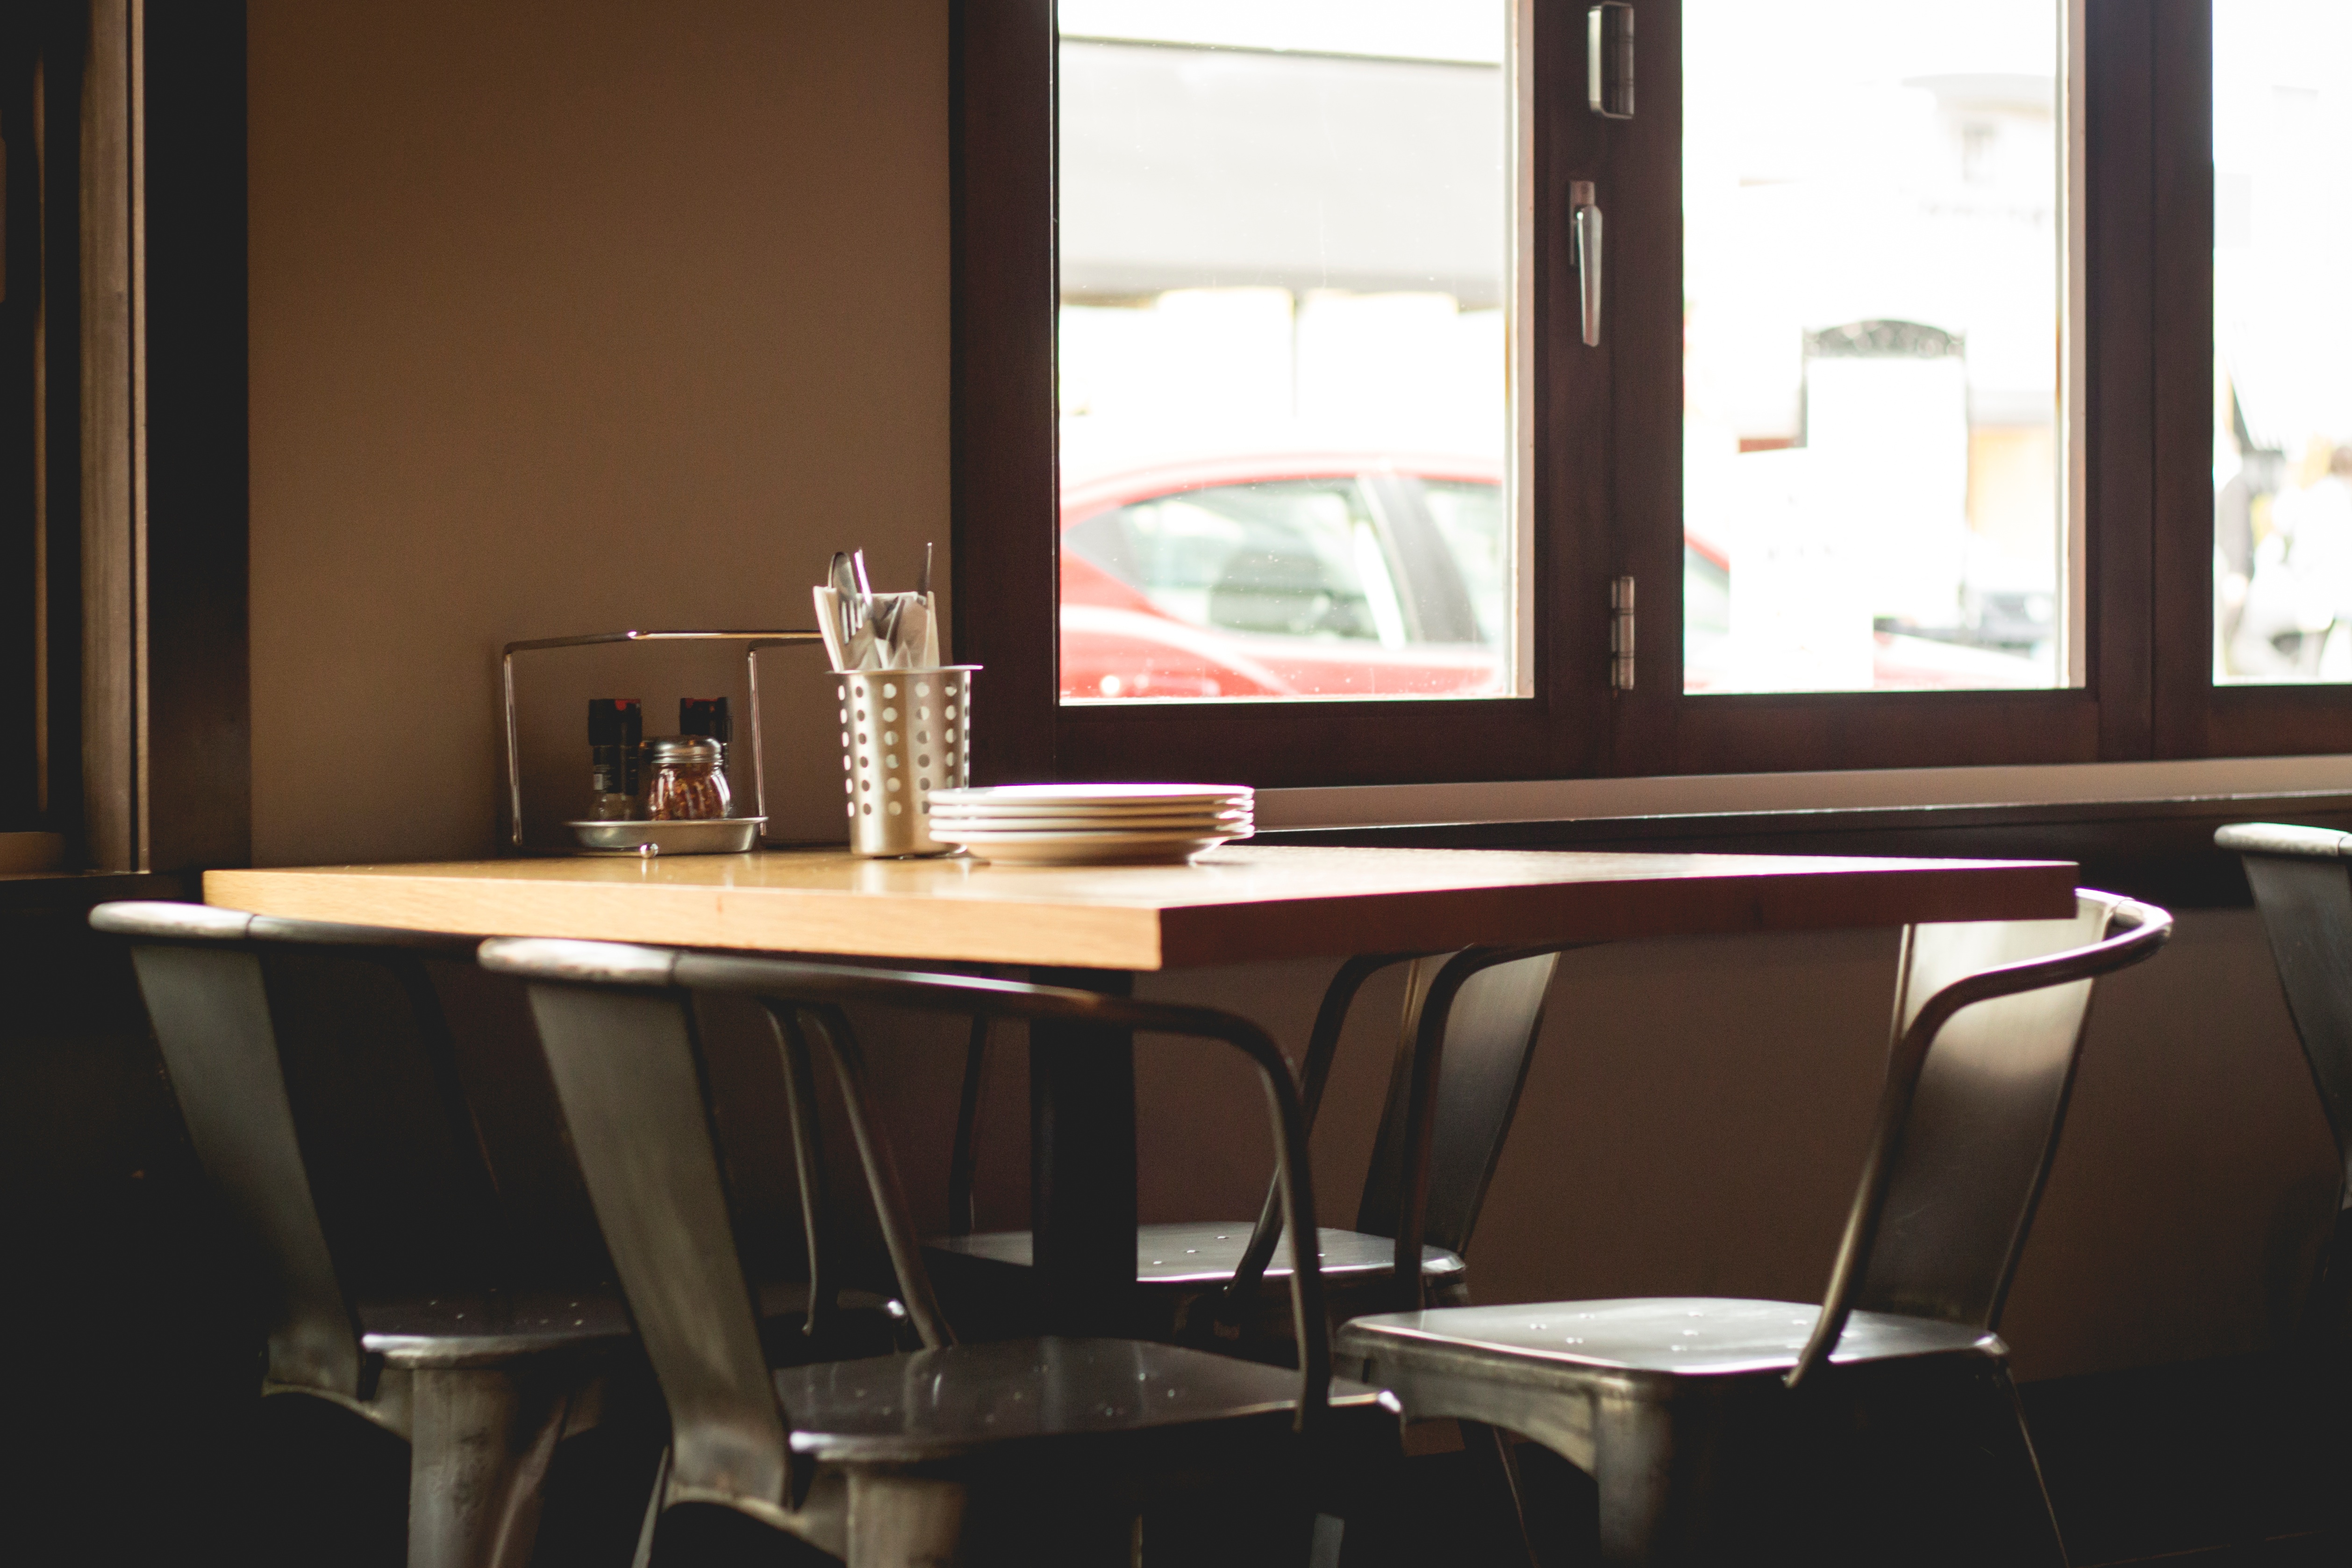
desk, table, chair, restaurant, office, plate, diner, furniture, room, lighting, interior design, design, dining room